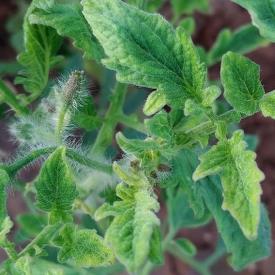
Crop: Tomato
Condition: virosis-d